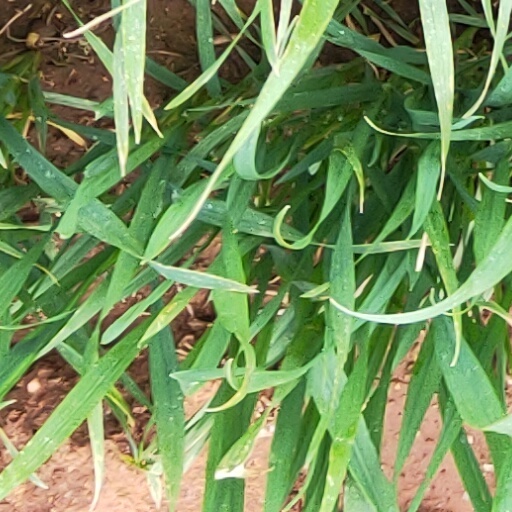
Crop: wheat